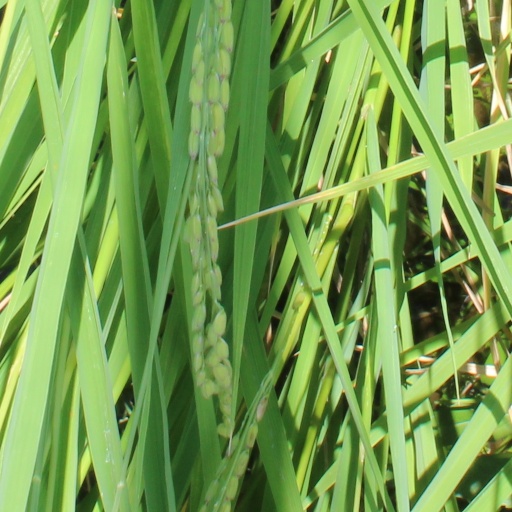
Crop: rice